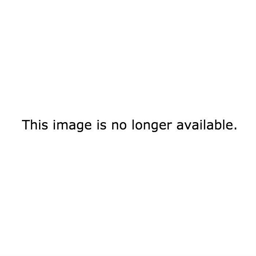
the average temperature was 33.7 ° f. the lucky attendees experienced the record high : f .